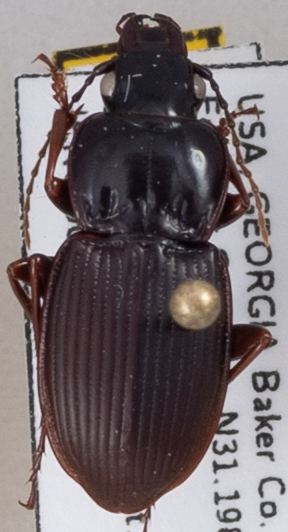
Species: Cyclotrachelus sigillatus
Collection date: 2022-05-10
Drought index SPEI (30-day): -0.9
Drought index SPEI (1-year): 0.32
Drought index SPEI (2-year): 0.8